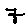
Label: 7